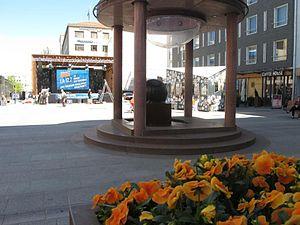
Rotuaari est une zone piétonne du centre ville de Oulu en Finlande.